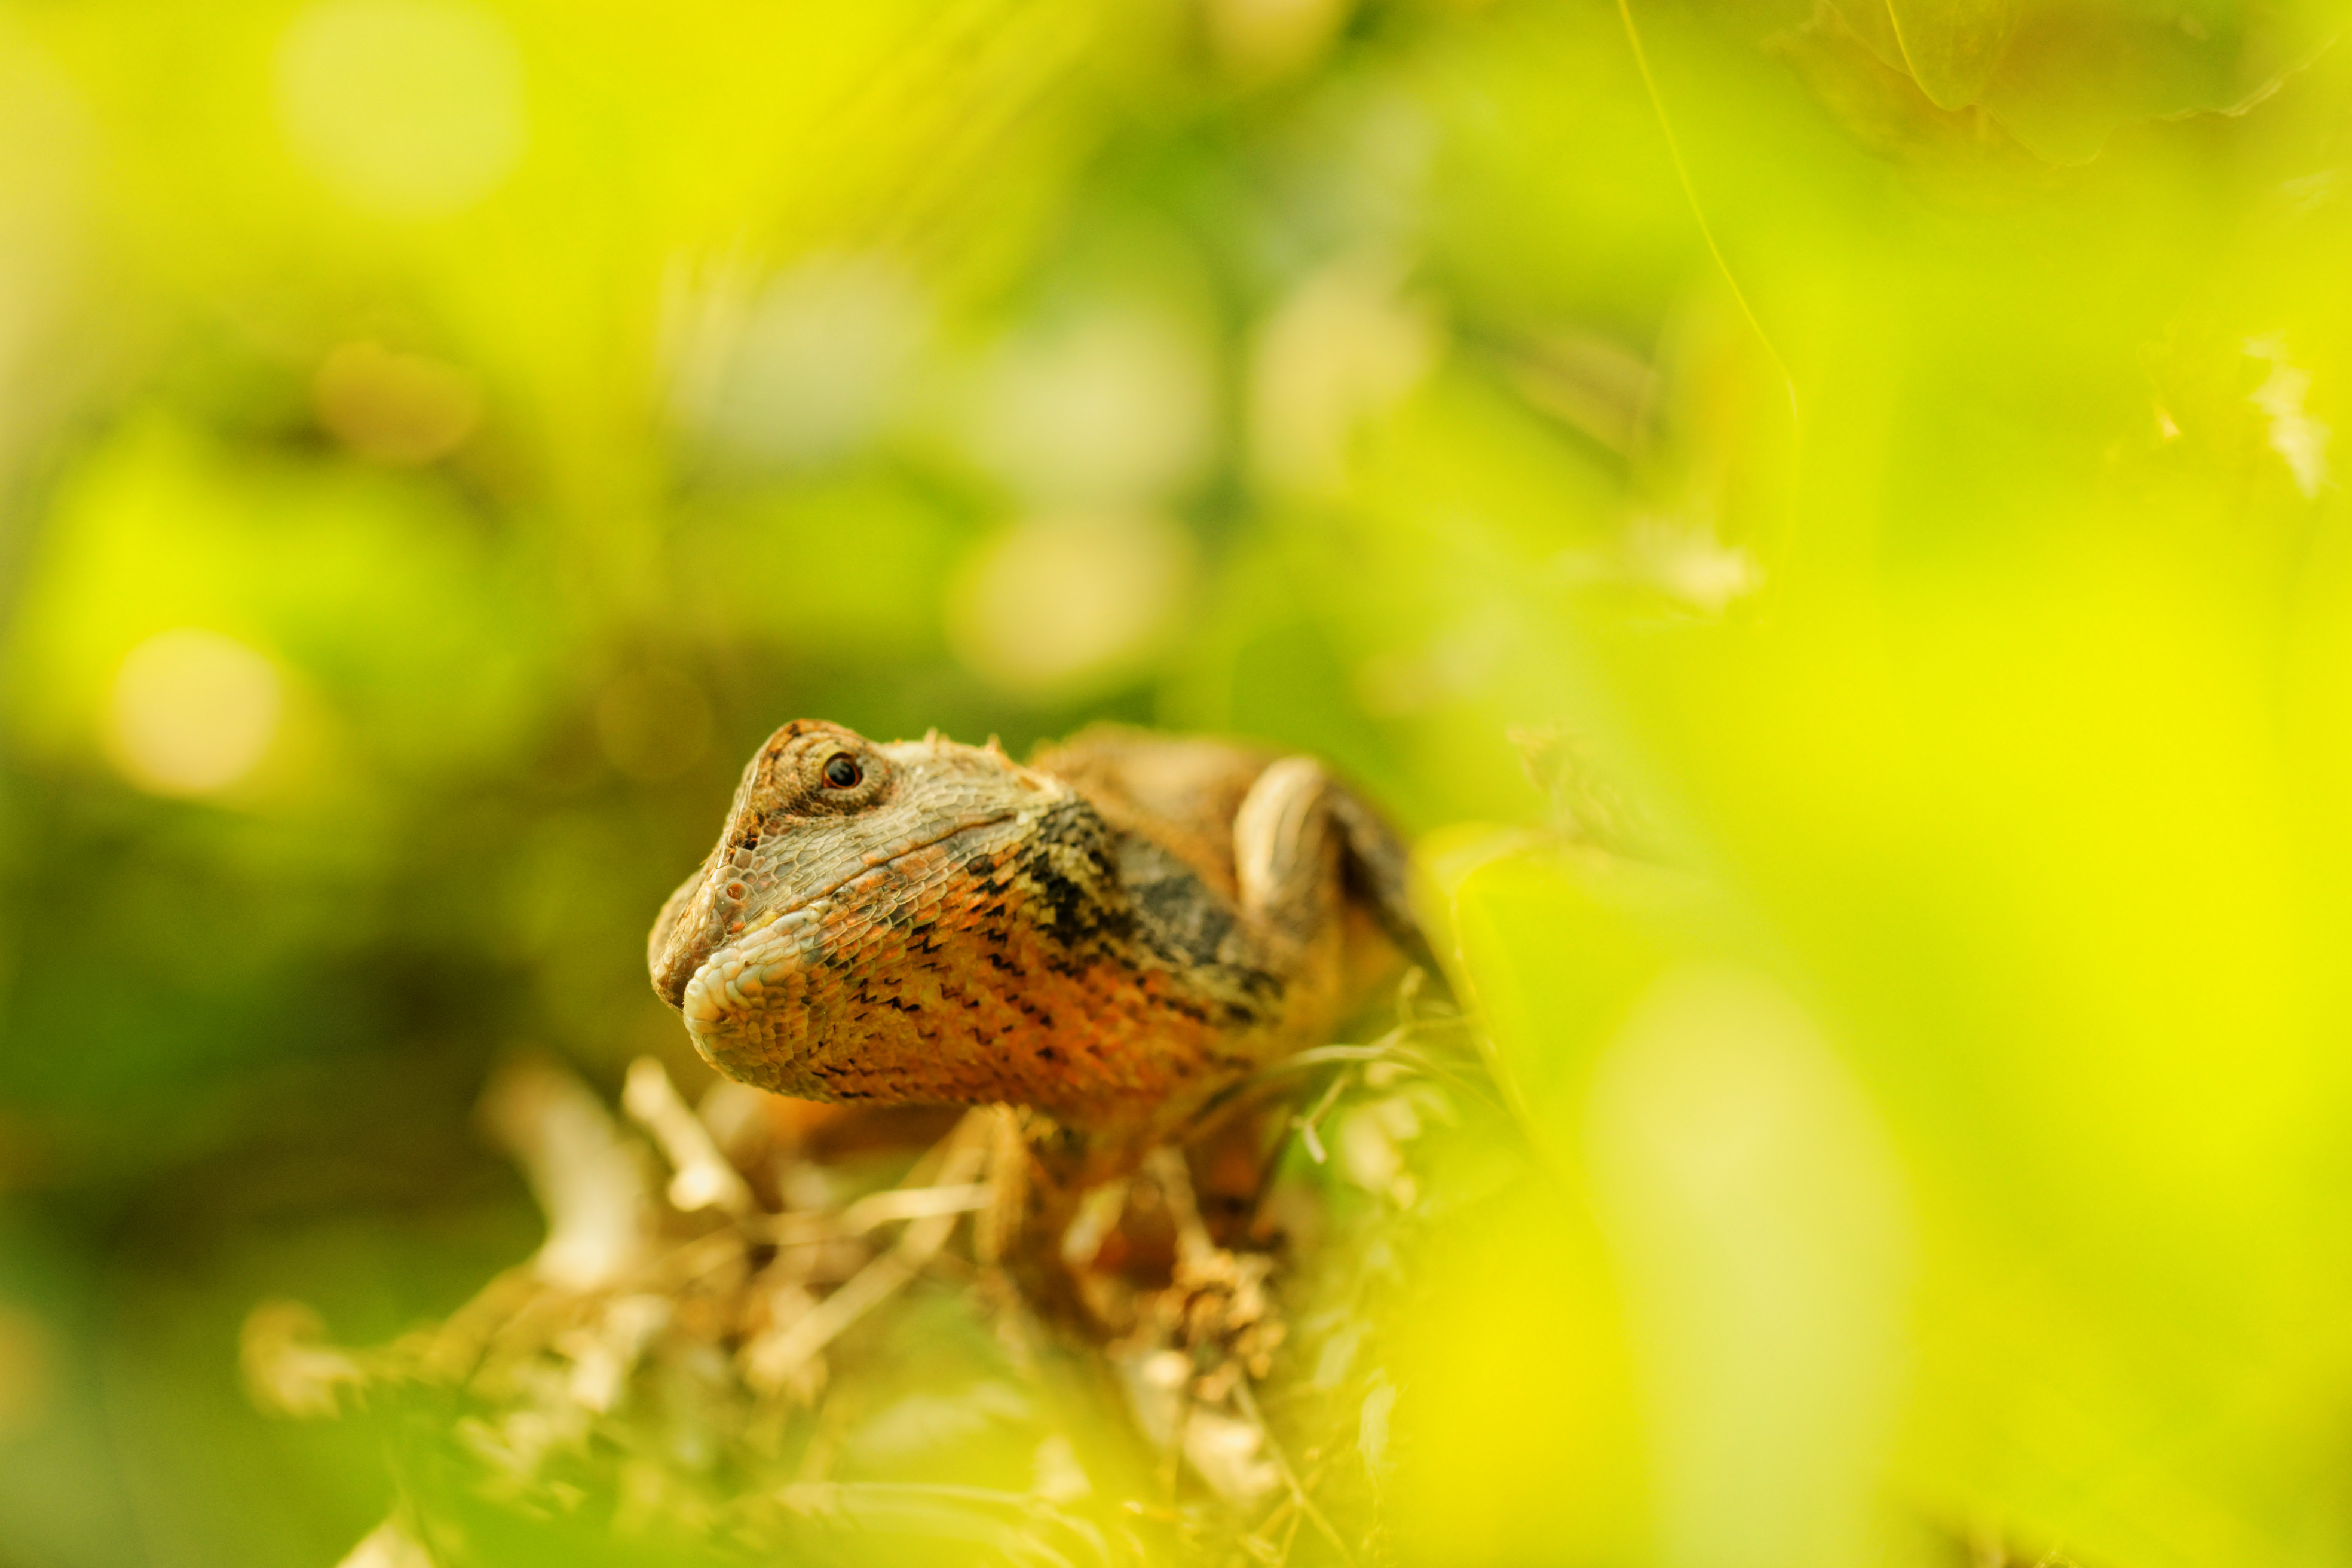
photography, flower, wildlife, green, insect, frog, amphibian, yellow, fauna, lizard, close up, hongkong, godzilla, macro photography